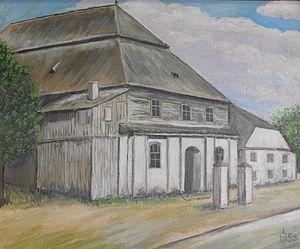
Le Ghetto de Hlybokaïe ou de Gloubokoïe est un des Ghettos de Biélorussie pendant la Seconde Guerre mondiale, un lieu de déplacement sous la contrainte des Juifs de la ville de Hlybokaïe dans le raïon de Hlybokaïe, Voblast de Vitebsk selon le processus de la Shoah en Biélorussie à l'époque de l'occupation des territoires de l'URSS par les forces armées du Troisième Reich durant la Seconde Guerre mondiale. En août 1943, un soulèvement violent se produisit dans le ghetto. Les Allemands incendièrent celui-ci, provoquant la mort de pratiquement tous les prisonniers. Seuls quelques-uns parvinrent à rejoindre les partisans dans les bois. En deux ans, dans ce ghetto les Allemands exterminèrent plus de 8 000 Juifs.